DisneyQuest

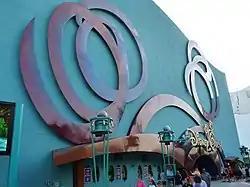
Walt Disney World's DisneyQuest as it appeared in Disney Springs when the district was known as Downtown Disney

DisneyQuest was a chain of indoor interactive theme parks in the United States operated by the Disney Regional Entertainment subsidiary of Walt Disney Parks and Resorts.